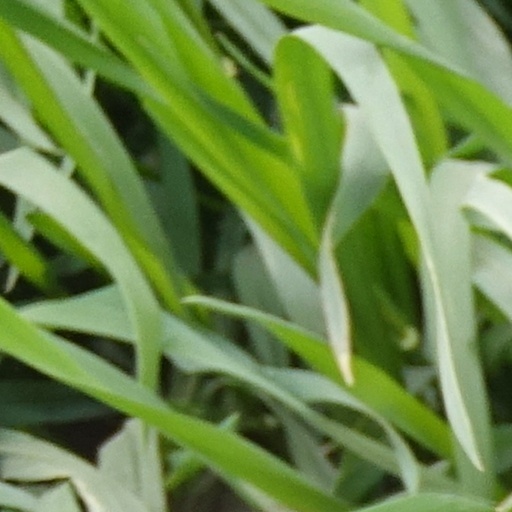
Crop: wheat